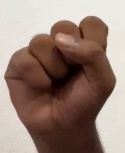
ASL sign: S